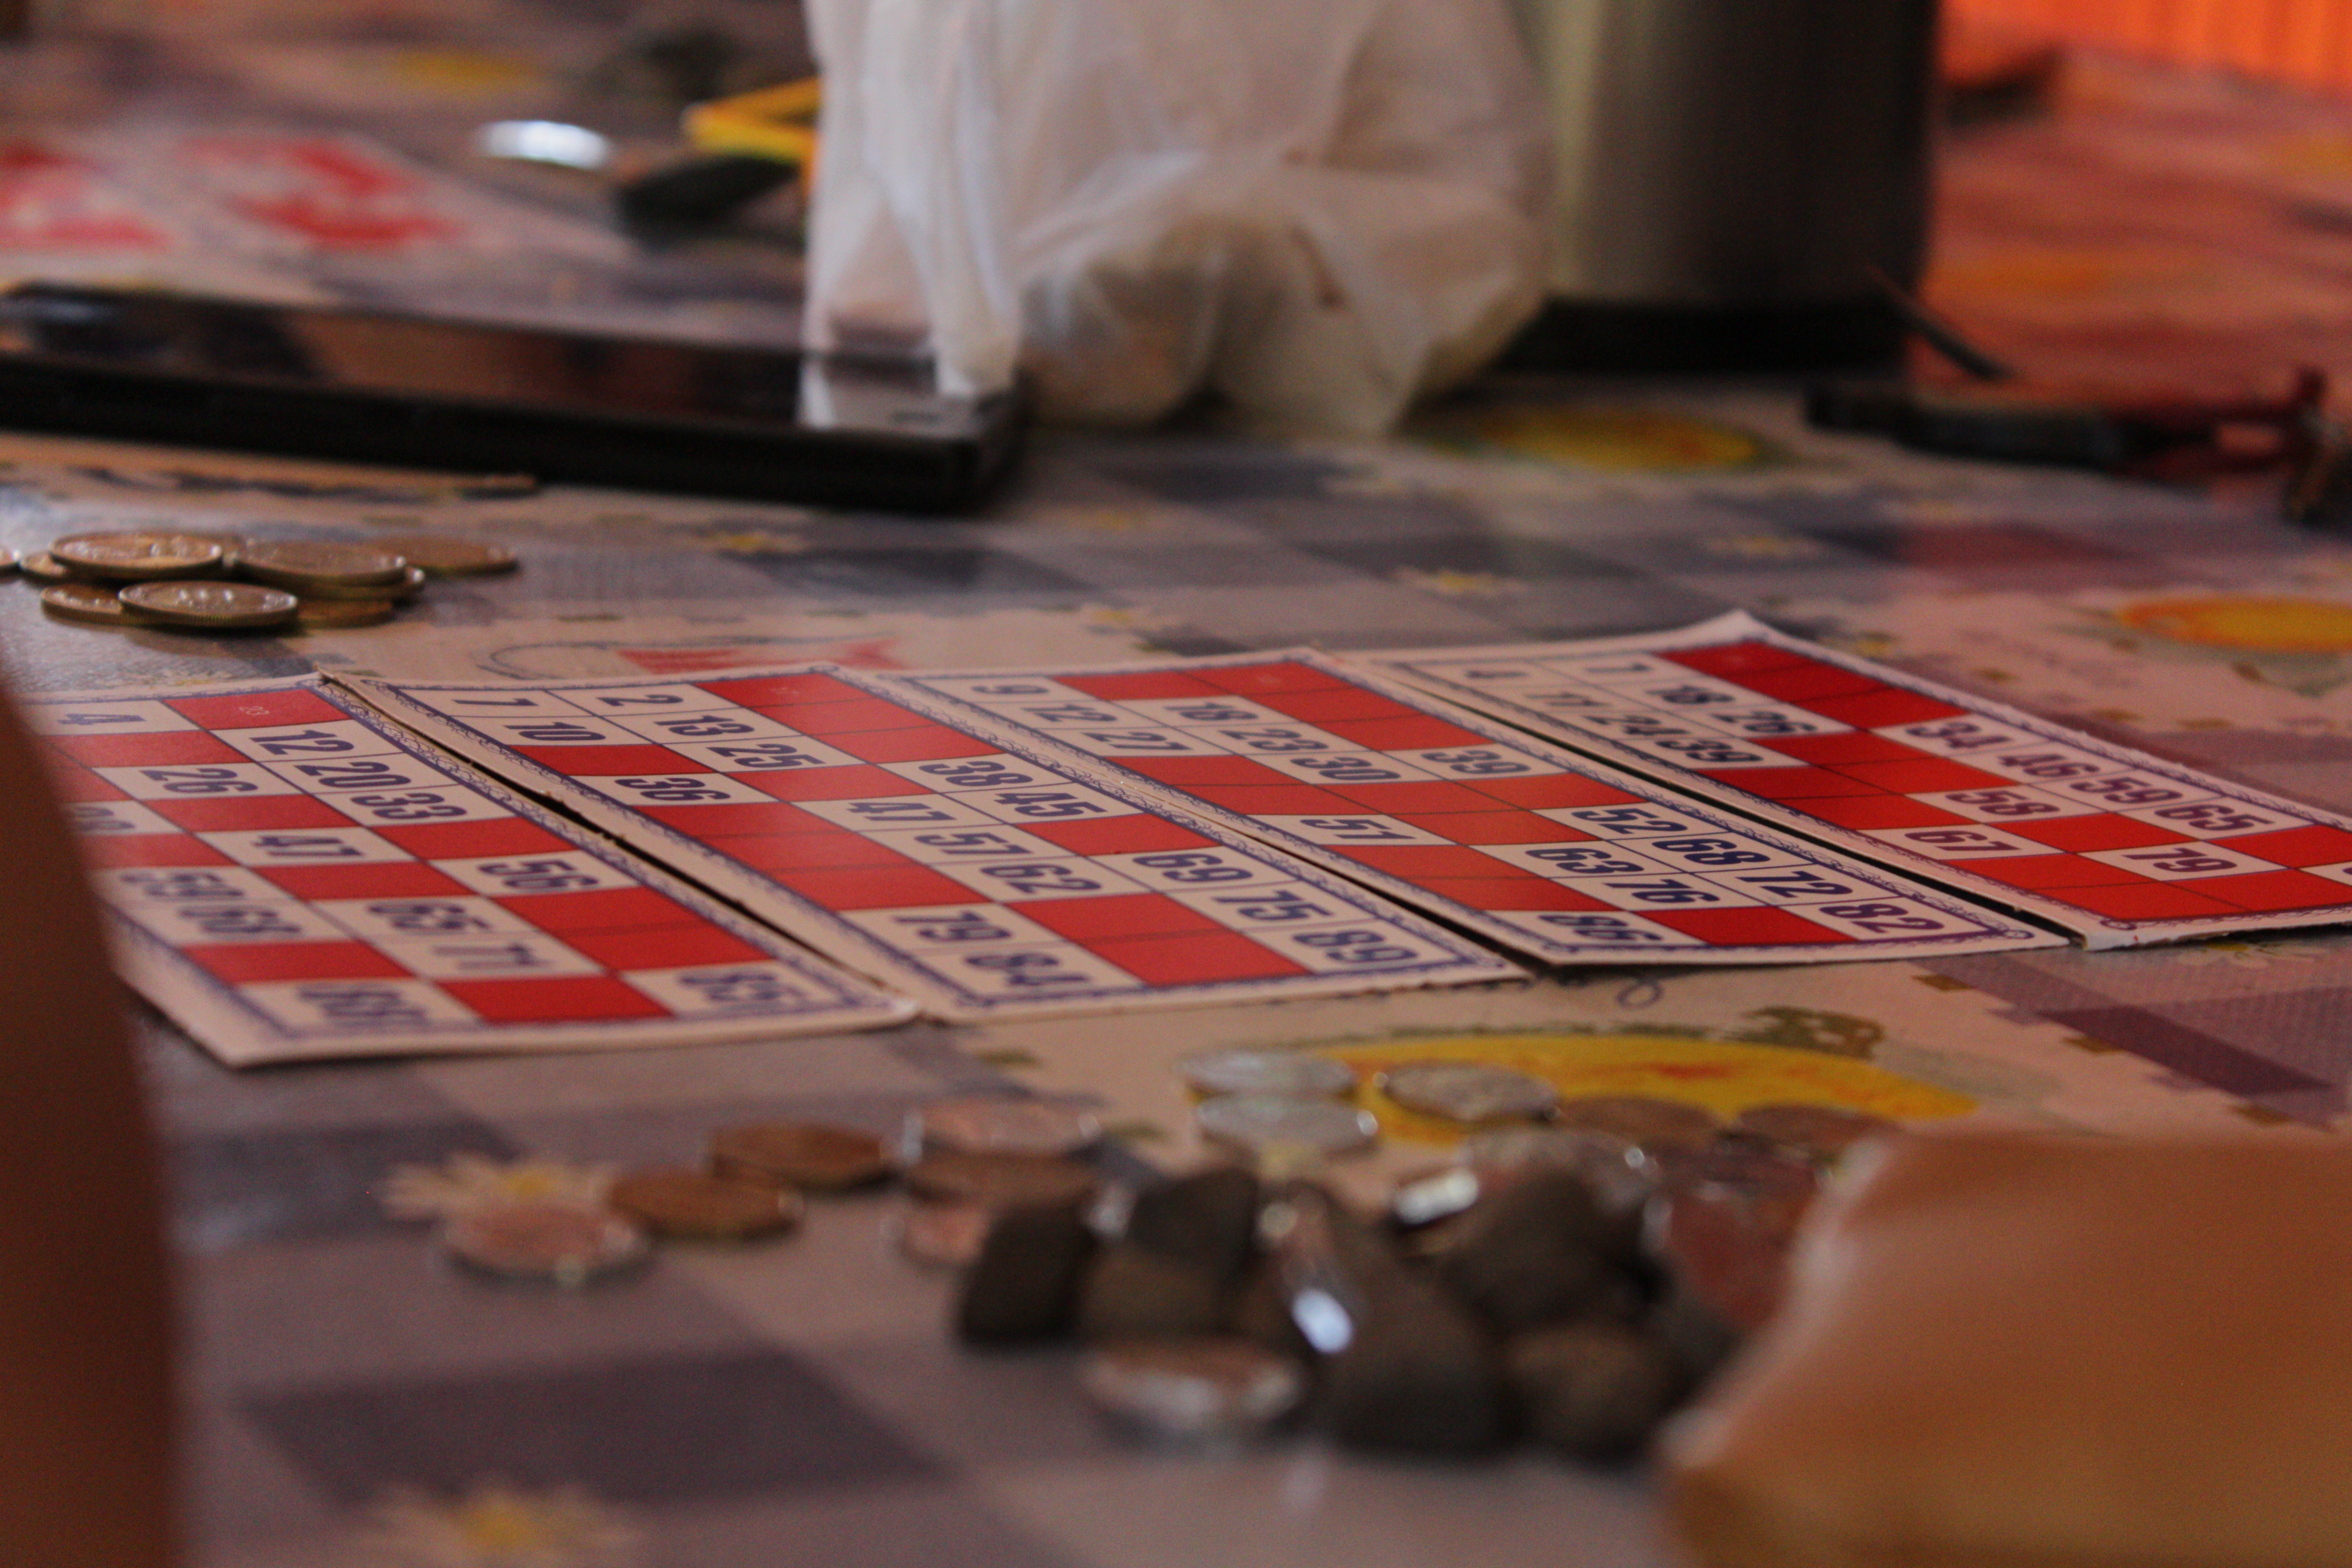
art, font, flooring, recreation, event, games, wood, plastic bag, indoor games and sports, collection, publication